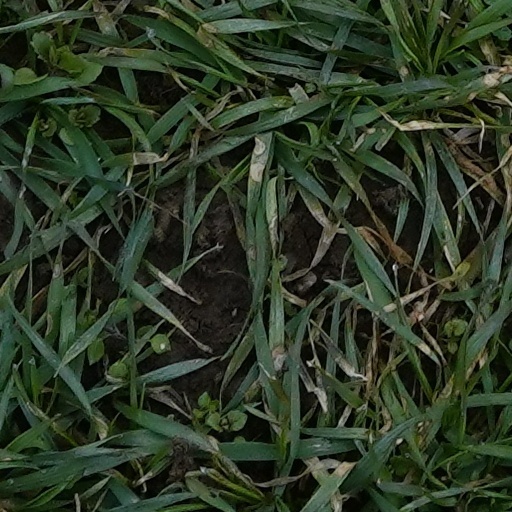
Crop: wheat